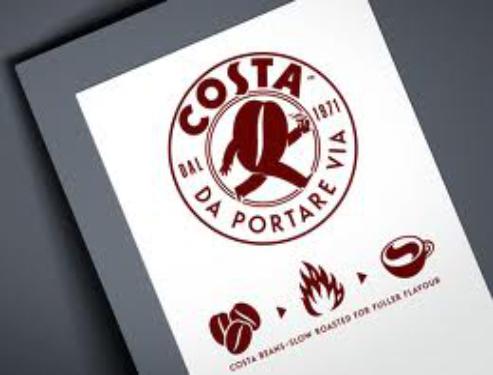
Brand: Costa Coffee
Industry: Food